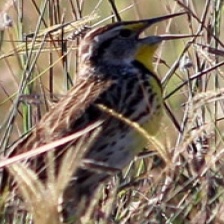
Species: EASTERN MEADOWLARK
Scientific name: STURNELLA MAGNA